Mystriosuchus

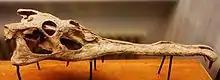
"M. westphali" skull

"Mystriosuchus" used to be placed in its own subfamily, Mystriosuchidae, but subsequent cladistic analysis grouped it with other members of Pseudopalatinae, despite having several physical differences from most of the genera in this group. Originally considered to be a freshwater genus, a recent specimen from Northern Italy has shown that some "Mystriosuchus" specimens lived a completely marine life. In their paper on "Parasuchus", Christian Kammerer and colleagues noted that Mystriosuchini has priority over Pseudopalatinae, so synonymized Pseudopalatinae with Mystriosuchini.